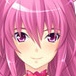
Portrait style: Anime Portrait